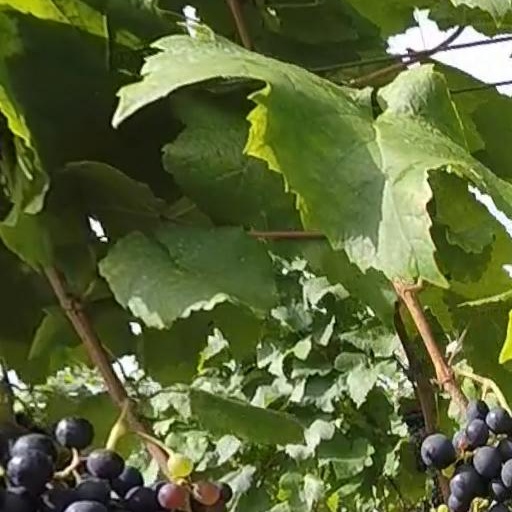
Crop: grape